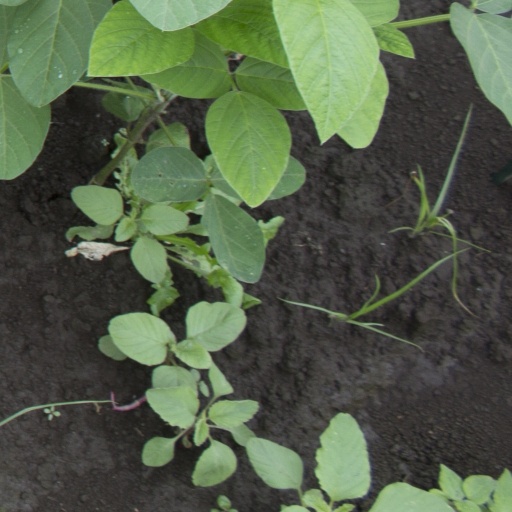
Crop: soybean